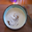
Label: bowl